Feminist comedy

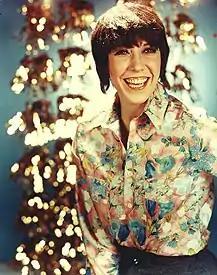
Lily Tomlin in 1970.

There are examples, however, of feminist comics who were able to gain traction as early as the 1960s, notably Lily Tomlin. Lily Tomlin's style of humor, which emphasizes sincerity in order to access humor, rather than portraying herself as a victim or victimizing others, has been described as a method through which her feminist view of acceptance can be received by the audience.